Numbered street

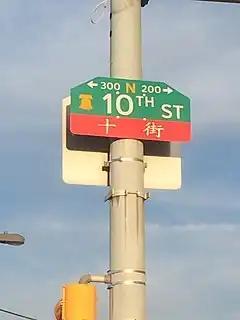
Philadelphia's 10th Street written in English and Chinese

A numbered street is a street whose name is an ordinal number, as in "Second Street" or "Tenth Avenue". Such forms are among the most common street names in North America, but also exist in other parts of the world, especially in Colombia, which takes the system to an extreme, and the Middle East. Numbered streets were first used in Philadelphia and now exist in many major cities and small towns. Grid-based naming systems usually start at 1 (but sometimes at a higher number or even at zero), and then proceed in numerical order. In the United States, seven out of the top ten most common street names are numbers, with the top three names being "2nd," "3rd," and "1st" respectively. Streets named "0th" are quite uncommon, however, but do exist (sometimes spelled out "Zero Street") (like 0 Avenue in BC, Canada), and negative numbered streets (i.e, "−1st", "−2nd", etc.) are extraordinarily rare. Fractional numbered streets exist in some places, such as Street in Springfield, Illinois.